RockNess

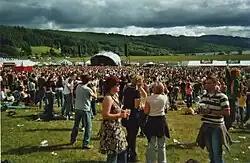
A View of the main stage at the 2006 event

Fatboy Slim took his 'Brighton Beach Party' to the shores of Loch Ness to create the first festival which was held on Saturday 24 June 2006. All of the 20,000 tickets were sold at price of £32.50. The festival had two stages, a main stage and big top, which were active throughout the day. It started at midday and both stages hosted different dance acts about every hour and a half. Acts included X-Press 2, Stanton Warriors, Scratch Perverts, Linus Loves, Cagedbaby, Audio Bullys, Slam, Mylo, Carl Cox with Fatboy Slim headlining. The following year in 2007 the festival was greatly increased in size to accommodate over 35,000 festival goers over two days. It was in 2009 that the festival became a three-day festival.